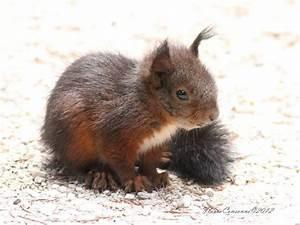
squirrel